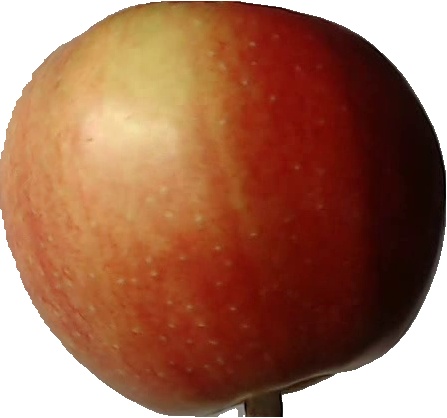
Label: apple_red_2